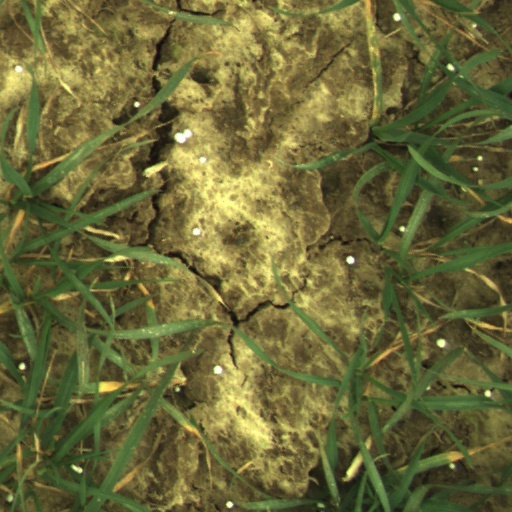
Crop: wheat